Adit

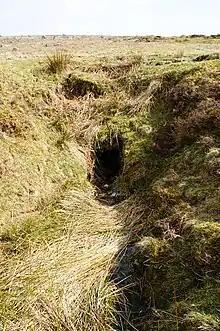
Two Brothers Adit, a small surviving mine entrance at the site of Eylesbarrow mine, Dartmoor, Devon

Most adits are designed to slope slightly upwards from the entrance so that water will flow freely out of the mine. Mines that have adits can be at least partly drained of water by gravity alone or power-assisted gravity. The depth to which a mine can be drained by gravity alone is defined by the deepest open adit which is known as the "drainage adit". The term mine drainage tunnel is also common, at least in the United States. Workings above this level (known as "above adit") will remain unflooded as long as the adit does not become blocked. All mine workings below both the drainage adit ("below adit") and the water table will flood unless mechanical means are used for drainage. Until the invention of the steam engine this was the main restriction on deep mining. Adits are useful for deeper mines. Water only needs to be raised to the drainage adit rather than to the surface.